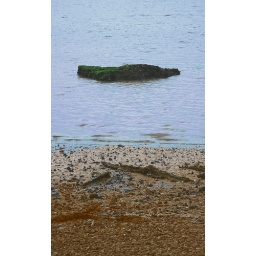
A rock in the water on Eld inlet